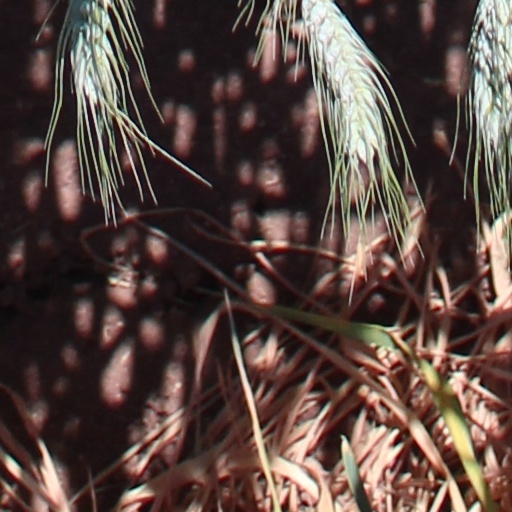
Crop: wheat